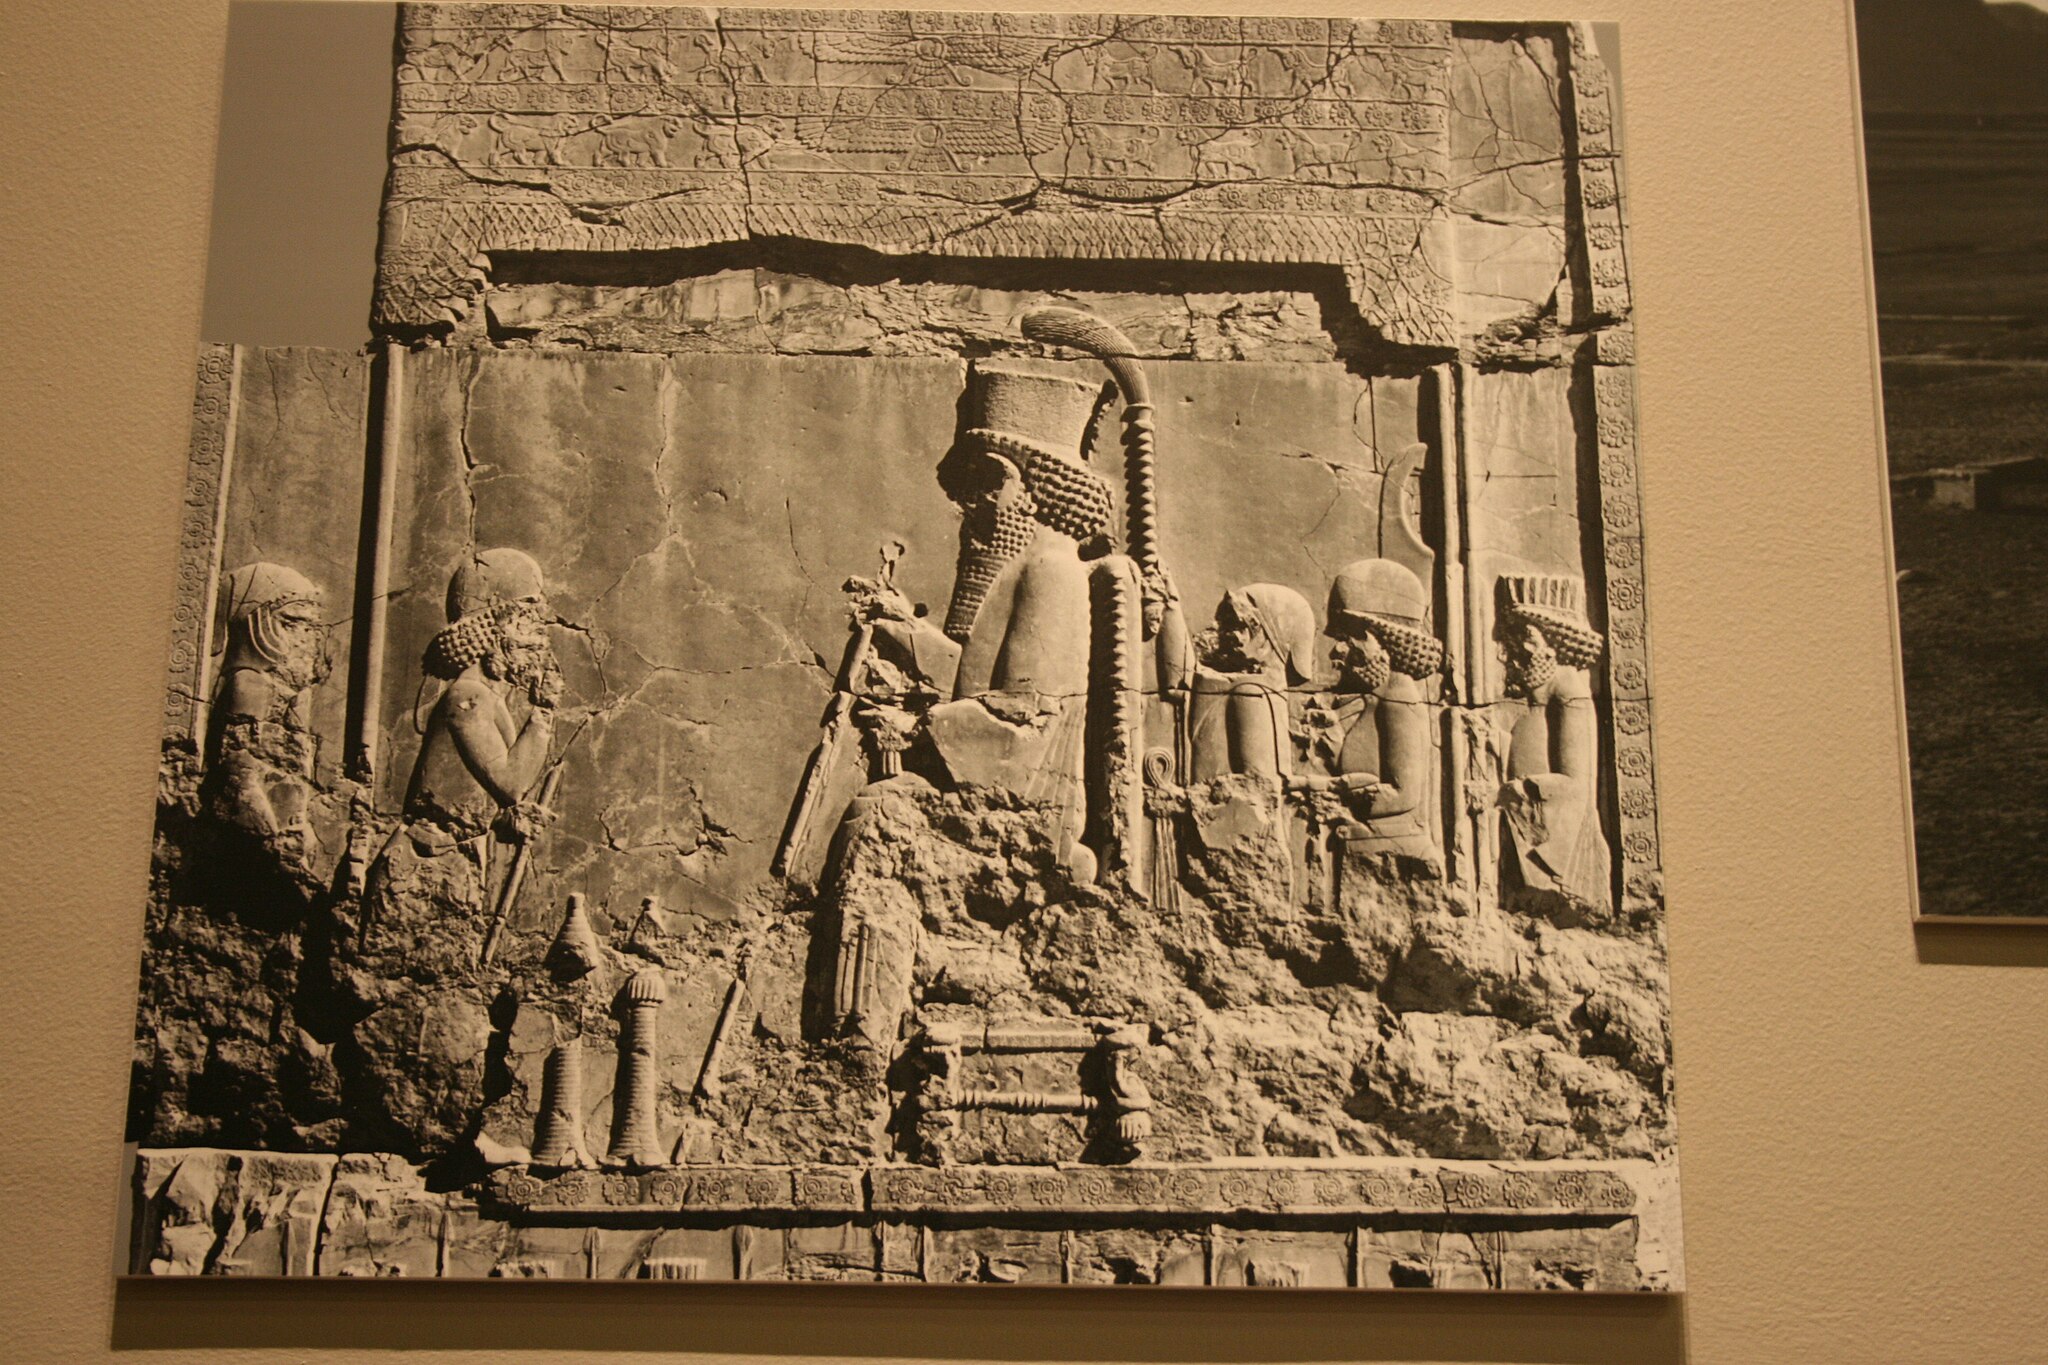
Title: Ruins of Persepolis (10466282674)
Description: Oriental Institute, Chicago. Complete indexed photo collection at WorldHistoryPics.com
Date: 2007-07-25 02:17
Categories: Taken with Canon EOS 400D, CC-Zero, Photographs by Gary Lee Todd, Files with coordinates missing SDC location of creation, Flickr images reviewed by FlickreviewR 2, Files uploaded by Orizan, Reliefs from Persepolis, Oriental Institute Museum, Flickr images missing SDC published in